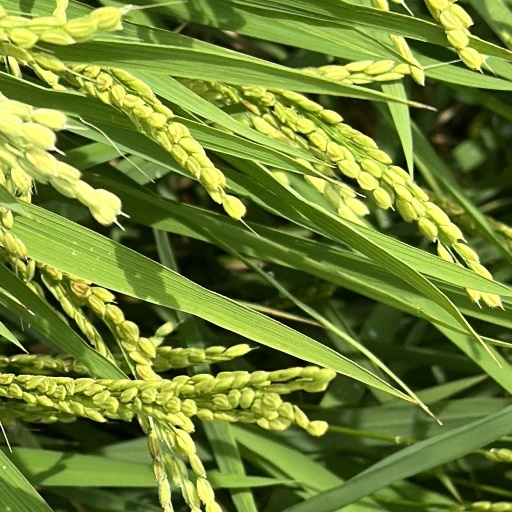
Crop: rice